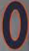
Number: 0